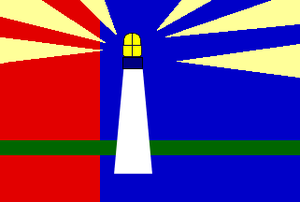
Puerto Cabello est l'une des 14 municipalités de l'État de Carabobo au Venezuela. Son chef-lieu est Puerto Cabello. En 2011, la population s'élève à 182 493 habitants.